Janne Tolsa

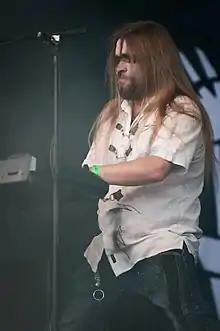
RunQ in 2013

Janne Tolsa (born 7 March 1970) is a Finnish heavy metal musician. Known for his keyboard work in Tarot from the late 1980s, Tolsa also took part in the melodic death metal band Eternal Tears of Sorrow, which he joined in 2005 until their disbandment in 2025, as well as the industrial metal band Turmion Kätilöt (under the alias RunQ). Tolsa is also known to work as a composer for television. Janne Tolsa plays keyboards in Marenne Band and is one of the composers in the band's debut album The Past Prelude.